Sheffield

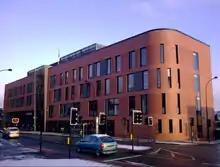
South Yorkshire Fire & Rescue HQ

Sheffield is home to the Sheffield Steelers professional ice hockey team who play out of the 9.300 seater Sheffield Arena and are known as one of the top teams in the UK, regularly selling out the arena. They have the 28th highest average attendance rating in Europe, and the highest in the UK. They play in the 10 team professional Elite Ice Hockey League. Sheffield is also home to the semi-professional ice hockey team Sheffield Steeldogs who play in the NIHL.